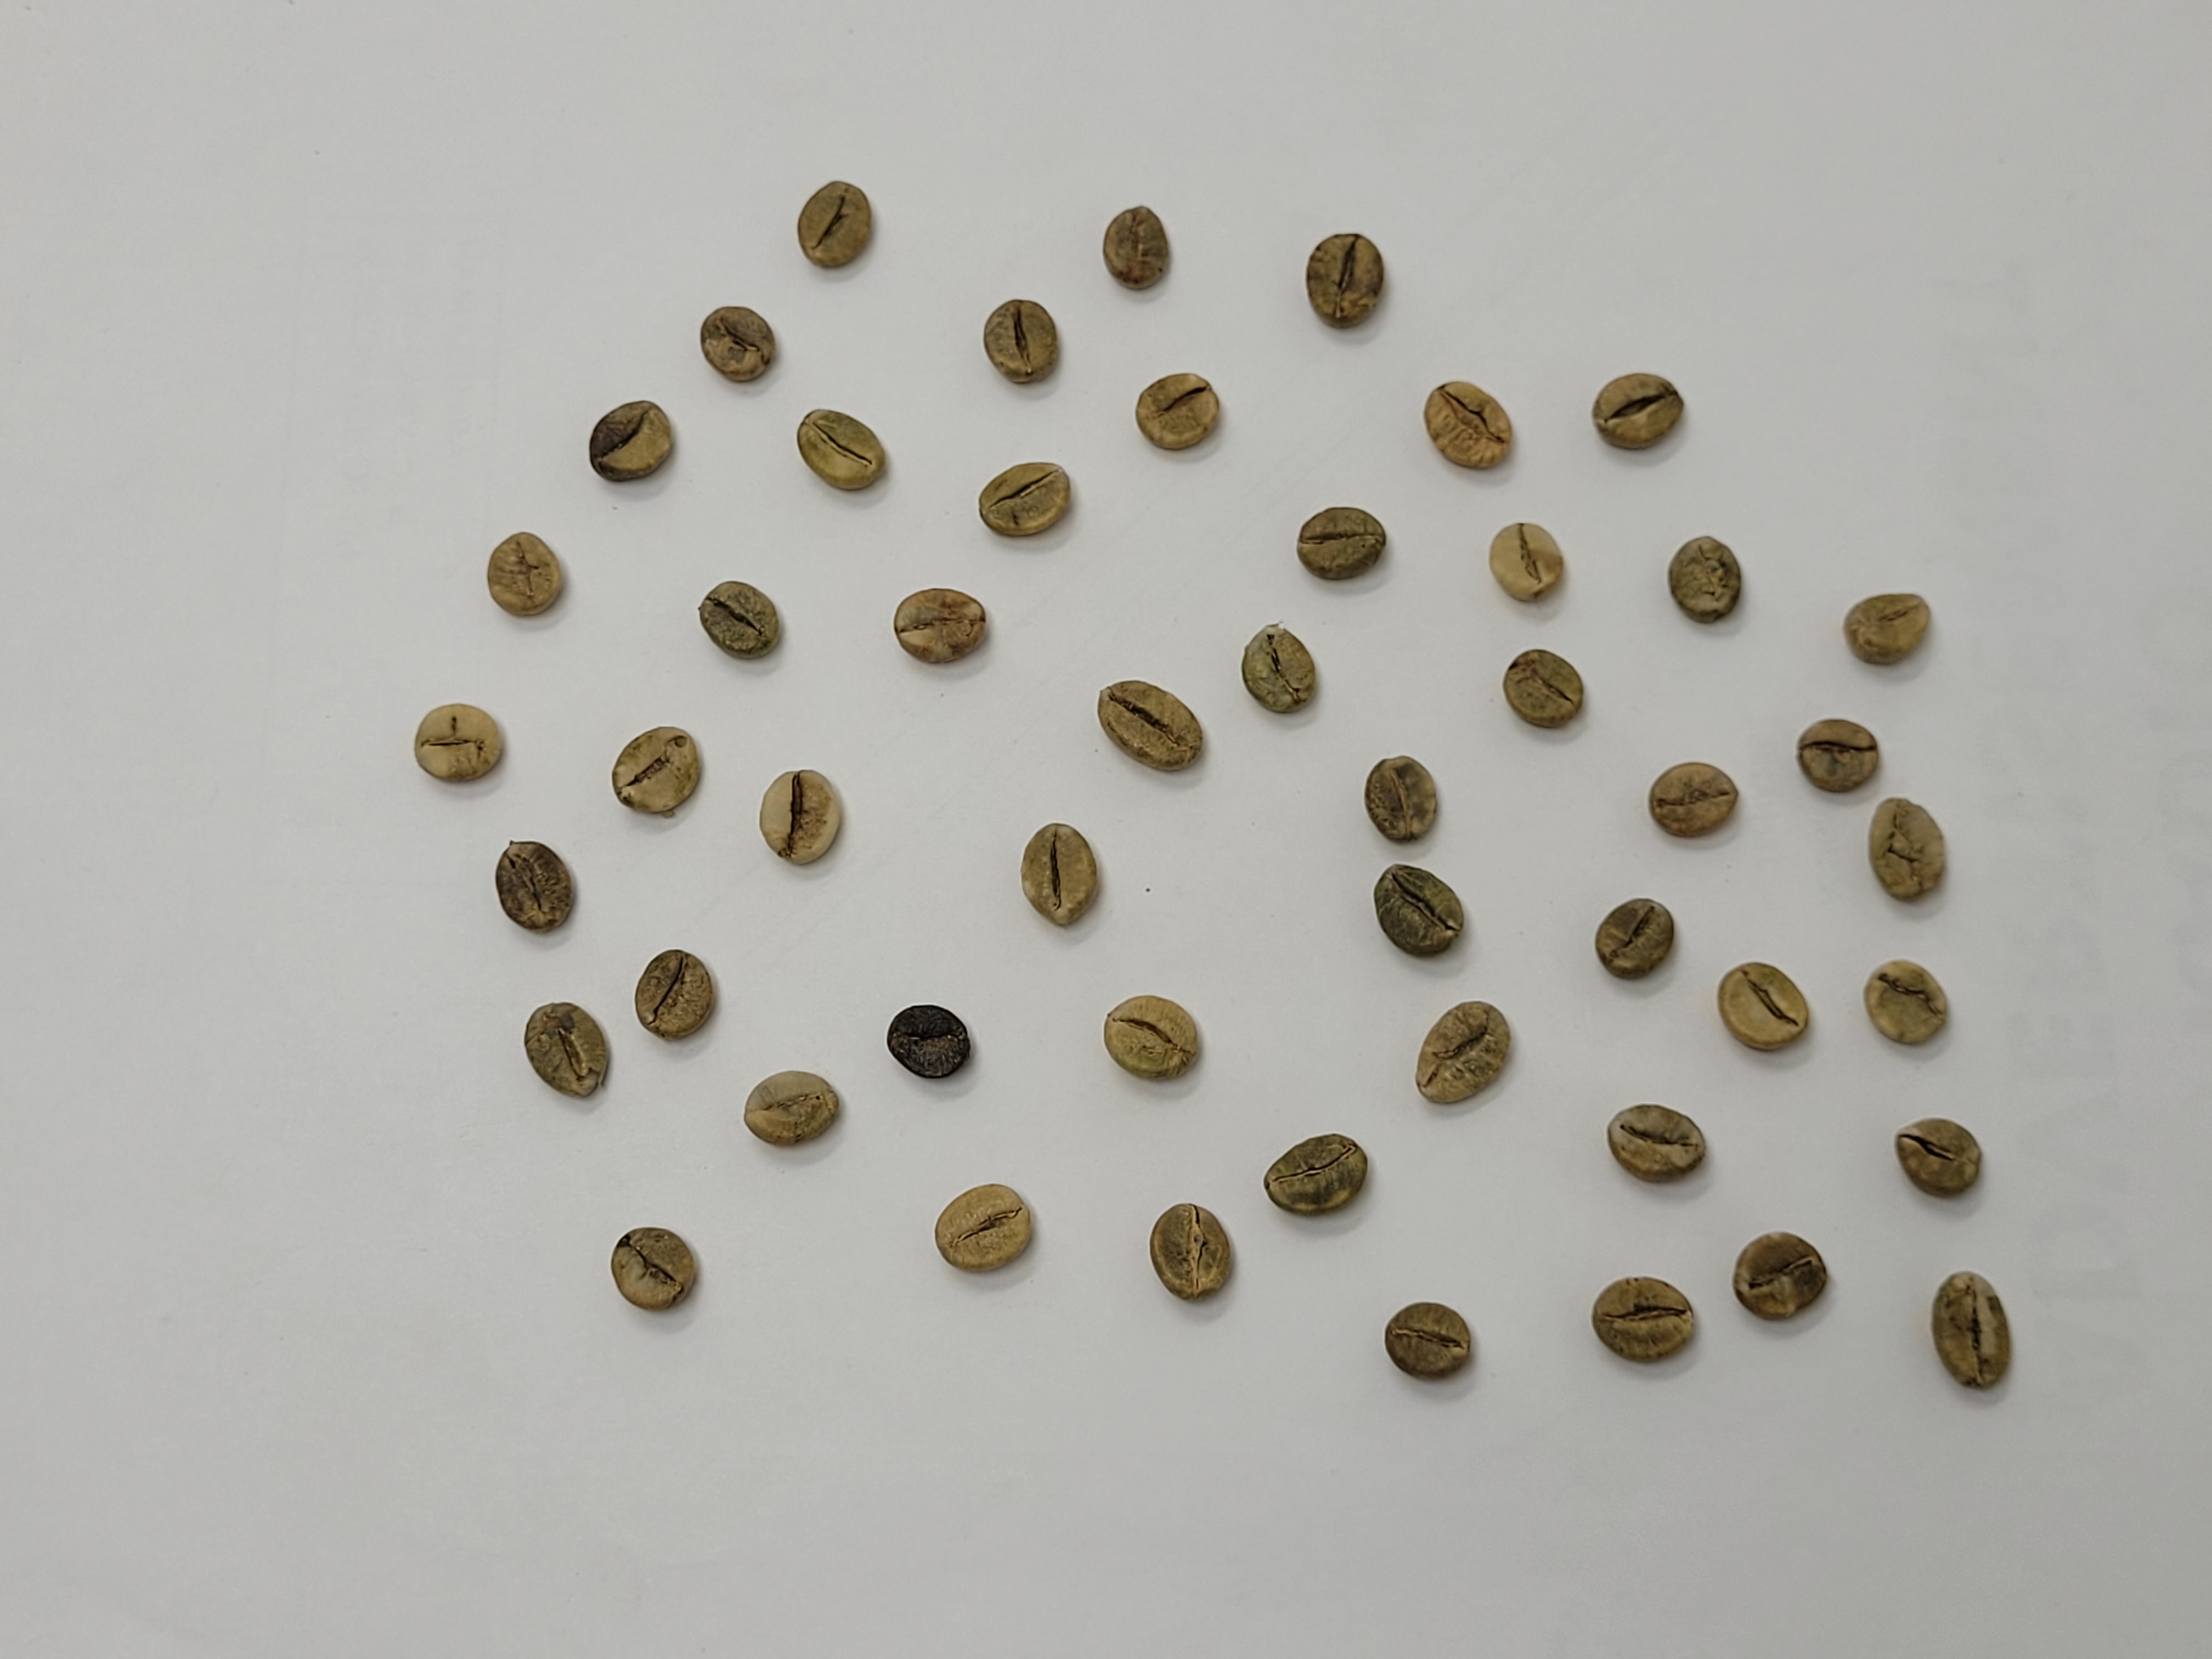
Coffee bean quality grade: AAA